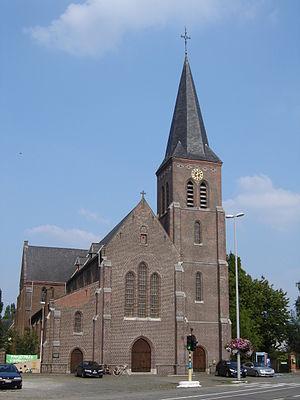
Quatrecht est un village belge qui fait partie de la commune de Wetteren en Flandre-Orientale.